Seimone Augustus

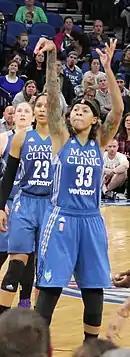
Augustus shoots a free-throw in the 2016 WNBA Finals. At left are Lindsay Whalen and Maya Moore.

In June 2009, Seimone suffered a season-ending injury, a torn ACL, against the Phoenix Mercury.